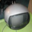
Label: television